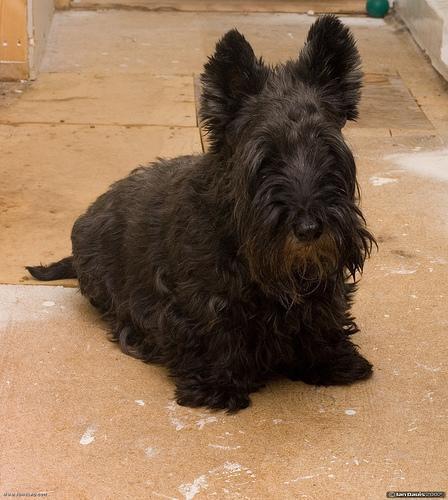
Scotch_terrier